Beachamwell

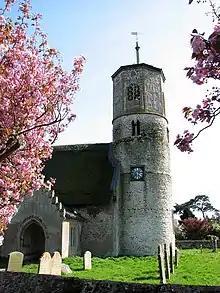
St Mary's church tower – the dividing slab between the two old sound-holes is a reused Saxon gravestone.

The round tower looks like being built in the early 11th century. But new insights show that it is more probable that it was built in the 12th century by pre-Conquest workmen using their old fashioned style. This is due to the fact that the north and west of the four pairs of former sound-holes have triangular heads made of Barnack stone set on their flint jambs. Barnack stone was not available until the 12th century. This discovery throws into doubt the age of many other putatively late Saxon churches whose dating depends on stylistic features such as this.